Warrant for Genocide

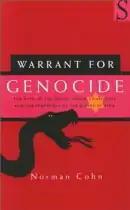

Warrant for Genocide: The Myth of the Jewish World-Conspiracy and the Protocols of the Elders of Zion, by Norman Cohn, is a critical work about "The Protocols of the Elders of Zion", published in 1966.